Kata Bethlen

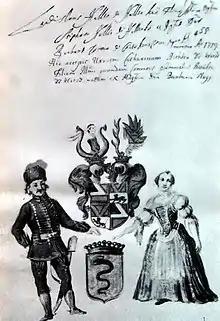

Countess Kata Bethlen de Bethlen (1700–1759), sometimes referred to as Katherine Bethlen, was one of the earliest Hungarians to write memoirs. She was born on November 25, 1700, in Bonyha, Hungary (now Bahnea, Romania), and died on July 29, 1759, in Fogaras, Hungary (now Făgăraș, Romania).